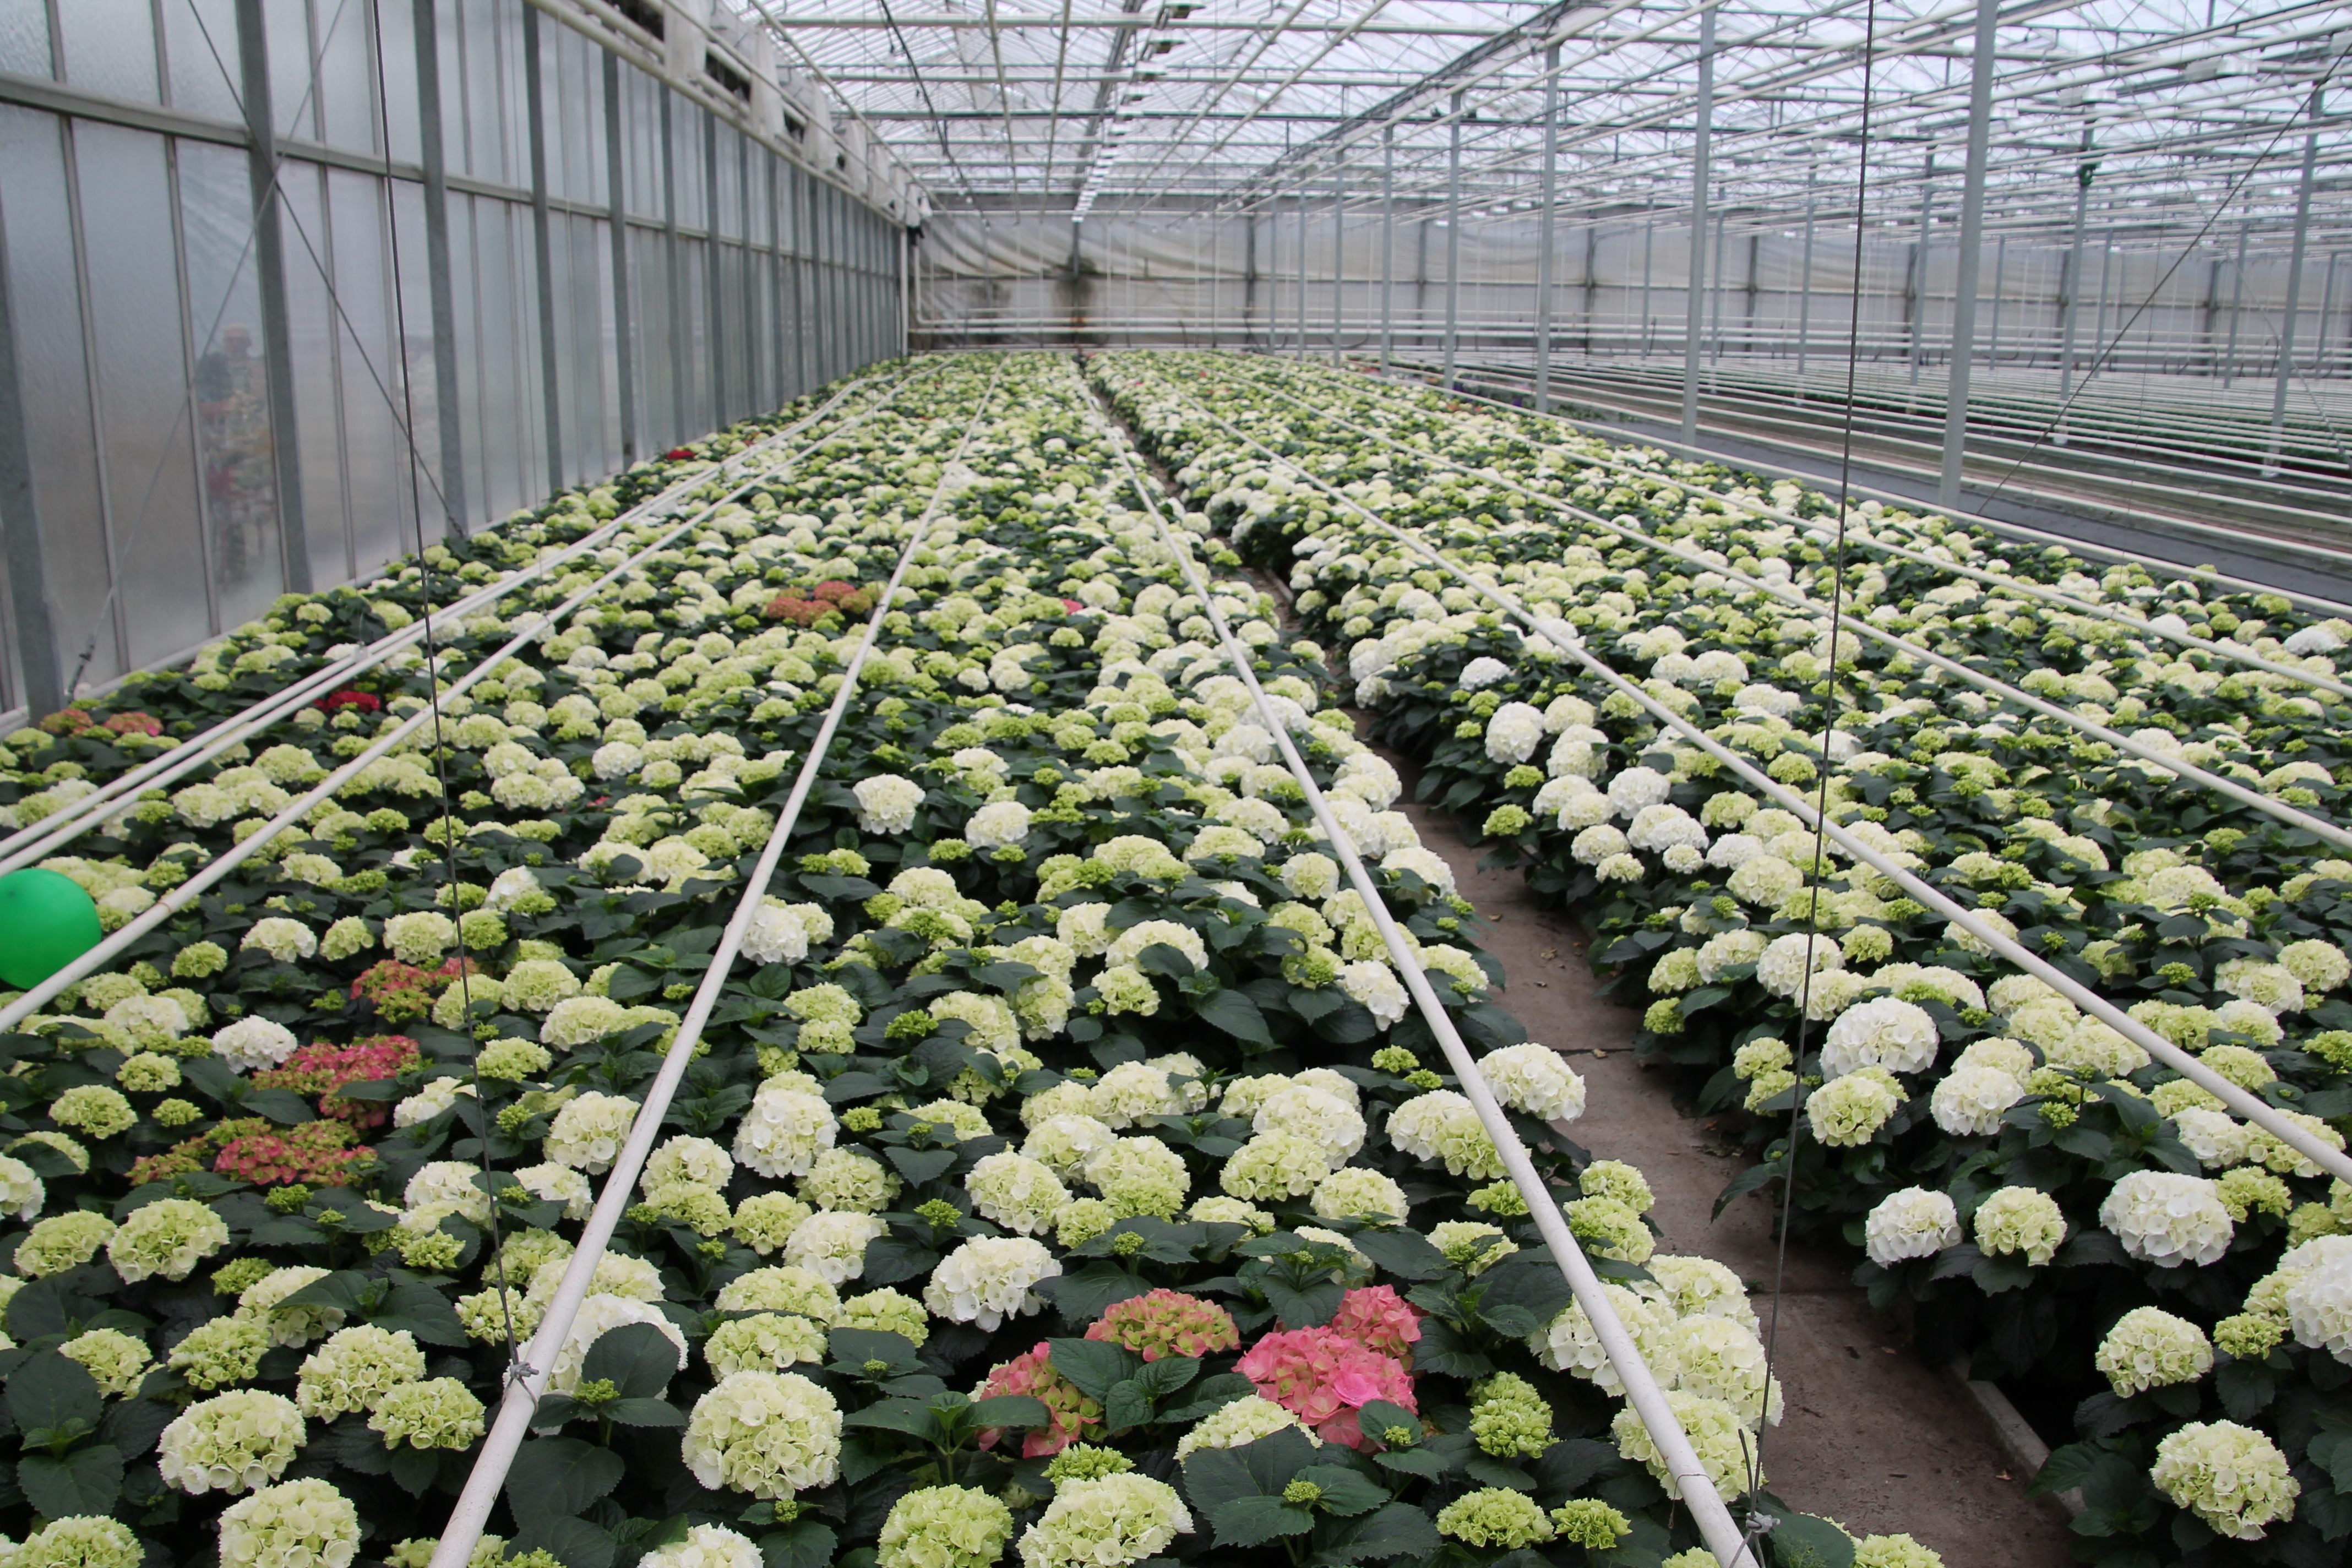
nursery, hydrangea, white, flowers, greenhouse, flower, plant, vegetable, leaf vegetable, farm, cruciferous vegetables, cabbage, perennial plant